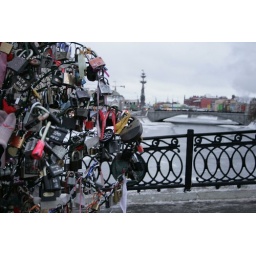
Couples hang locks on a metal tree to express their love.Peter the great monument in the background.